Nightcrawler (film)

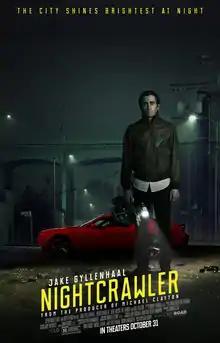
Theatrical release poster

Nightcrawler is a 2014 American neo-noir crime thriller film written and directed by Dan Gilroy in his directorial debut. It stars Jake Gyllenhaal as an unhinged stringer who seeks out violent and morbid events late at night in Los Angeles so he can film them and sell the exclusive footage to a local television news station. The supporting cast includes Rene Russo, Riz Ahmed, and Bill Paxton.